Thunderbirds merchandise

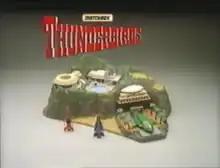
Scale, toy model of a tropical island, with stationary, futuristic air- and spacecraft and "Thunderbirds" title

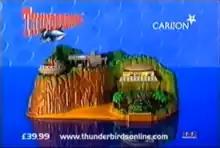
Scale, toy model of a tropical island, with stationary, futuristic air- and spacecraft and "Thunderbirds" and "Carlton" titles

This article discusses tie-ins for Thunderbirds, a British Supermarionation television series created by Gerry and Sylvia Anderson and produced by AP Films (later Century 21 Productions).